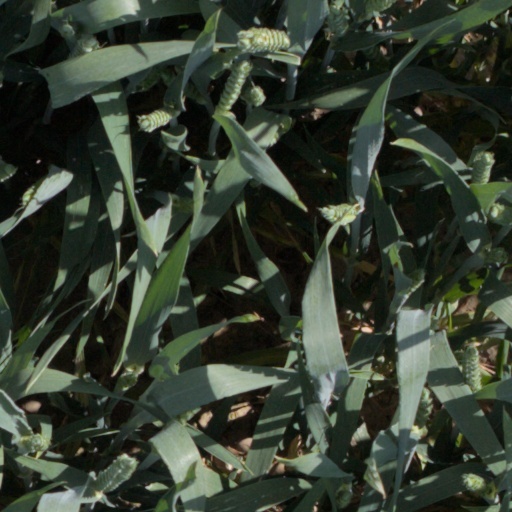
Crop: wheat